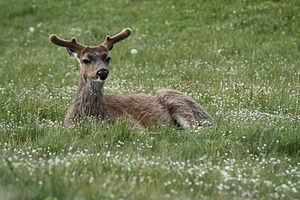
Cerf hémione dans le Parc national Olympique.